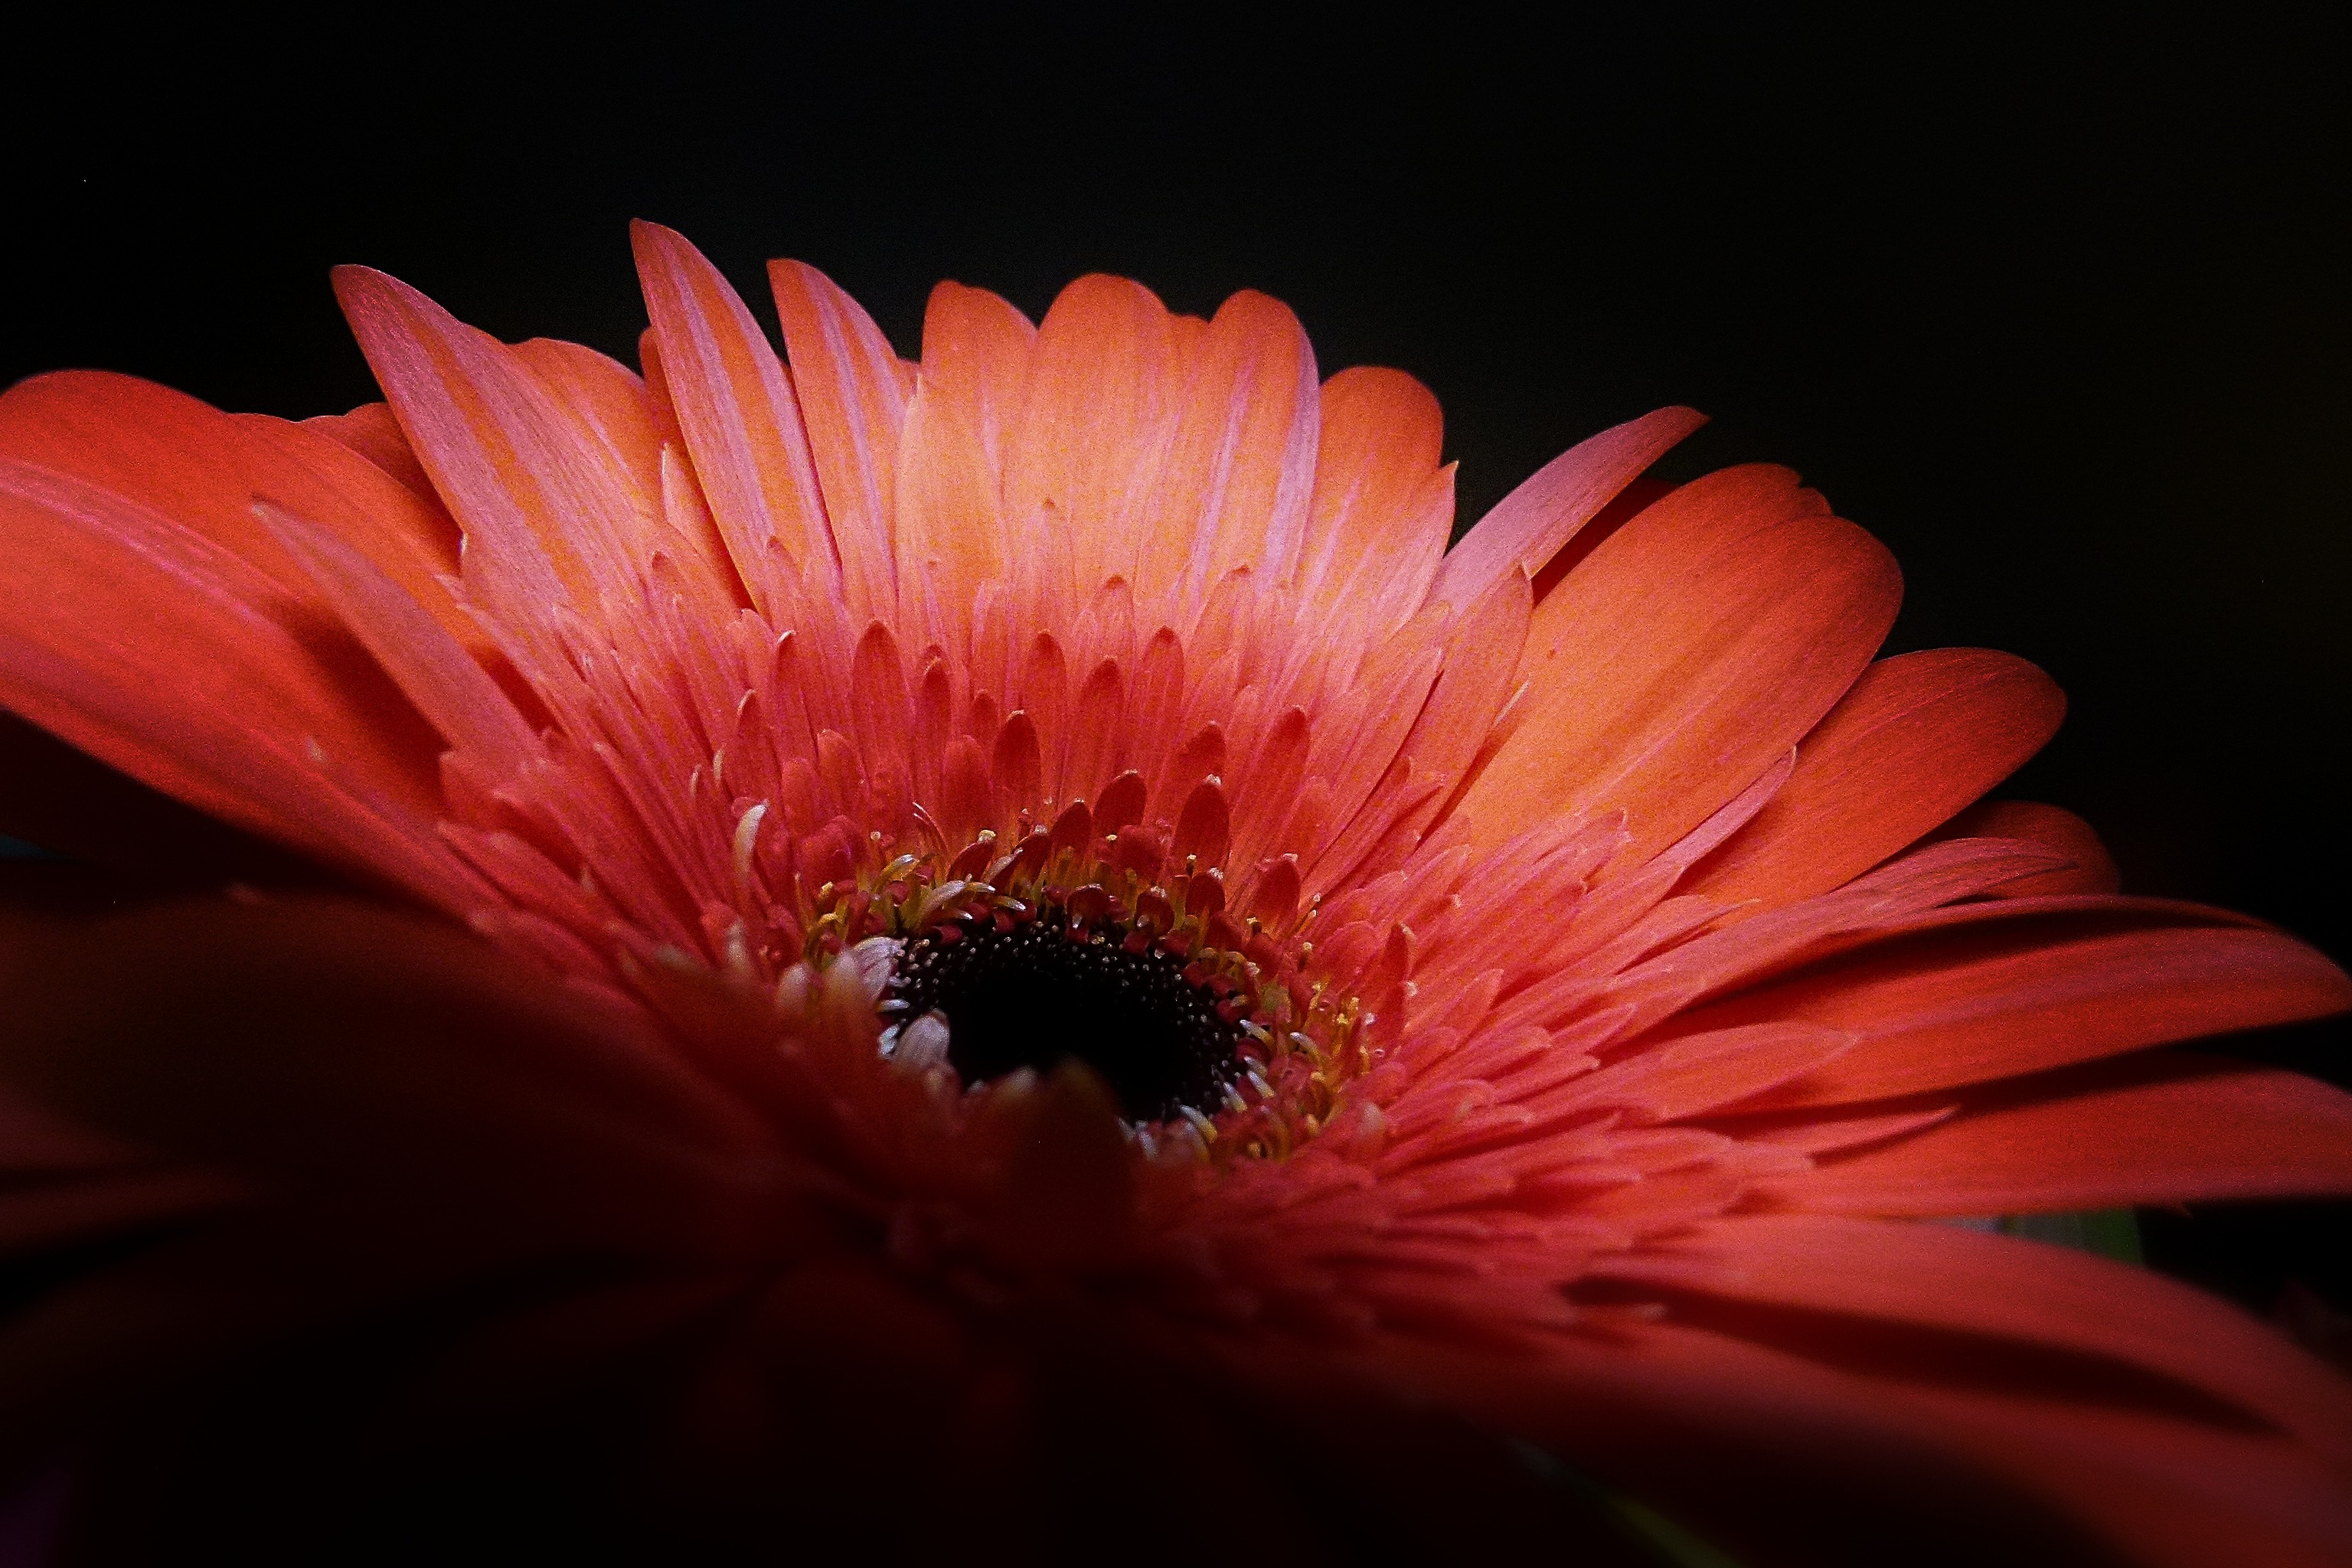
nature, plant, photography, flower, petal, daisy, red, macro, pink, flora, close up, gerbera, macro photography, flowering plant, daisy family, plant stem, land plant, softened